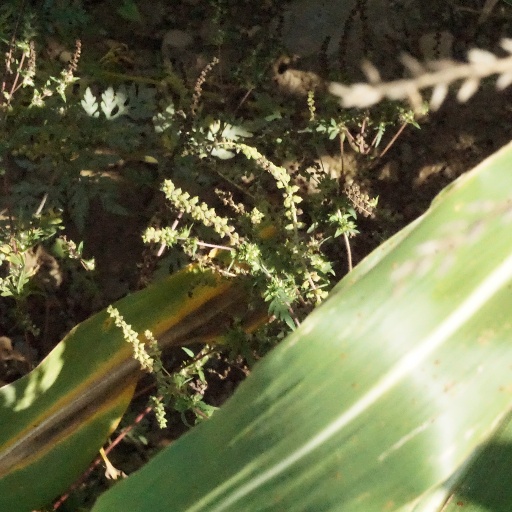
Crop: maize; corn